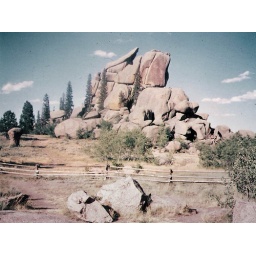
From a rock climbing road trip in 1994. Scanned.